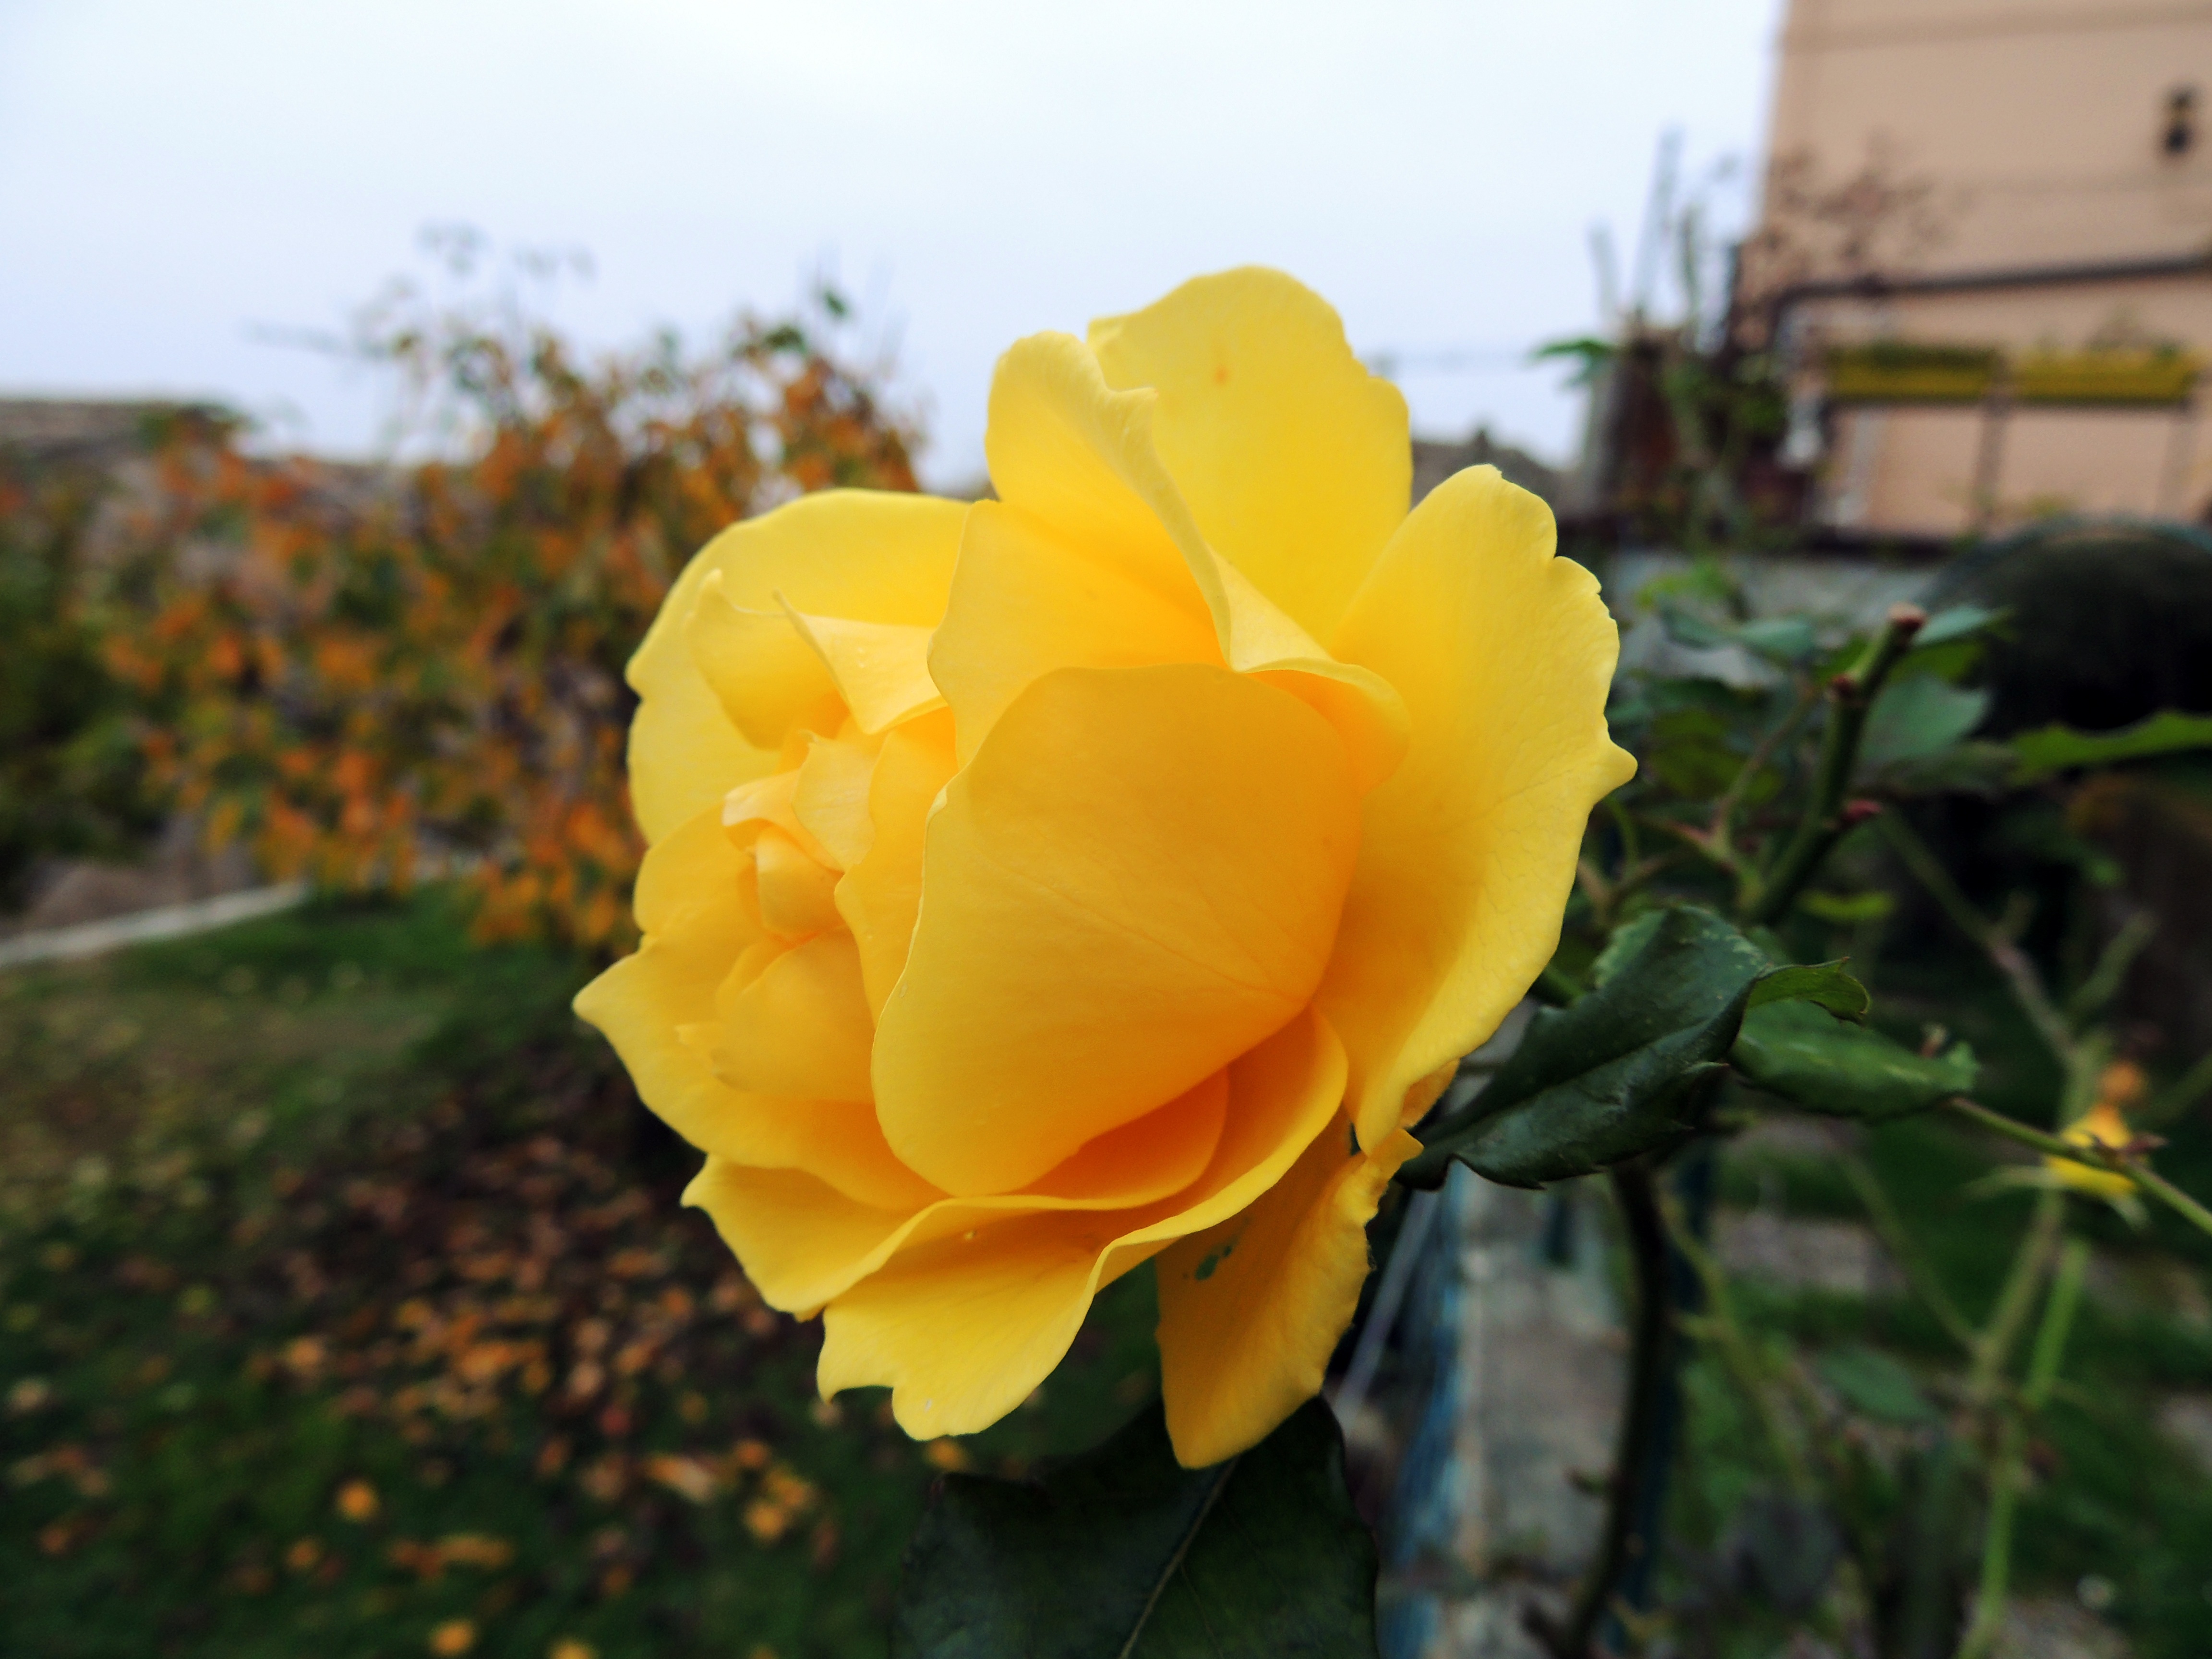
plant, flower, petal, rose, botany, yellow, flora, floribunda, flowering plant, garden roses, rose family, land plant, austrian briar